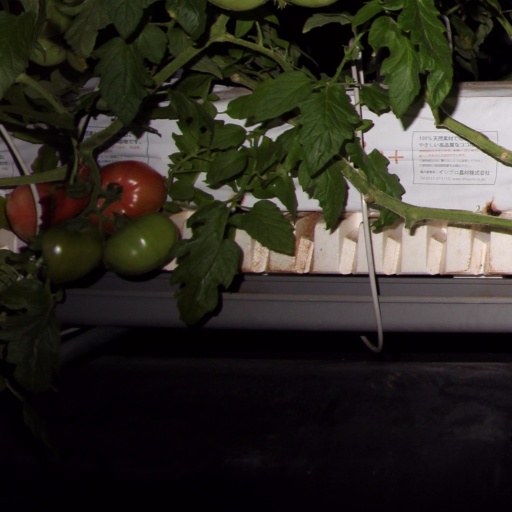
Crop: tomato